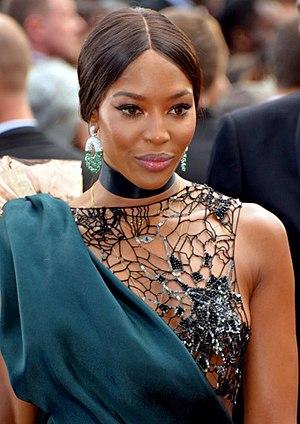
Naomi Campbell au festival de Cannes
American Horror Story: Hotel est la cinquième saison de la série d’anthologie American Horror Story. Le premier épisode fut diffusé le 7 octobre 2015, la série quant à elle avait été renouvelée en octobre 2014 et le thème de l’hôtel avait été annoncé en février 2015. Cette saison est la première à ne pas avoir dans son casting une des actrices principales : Jessica Lange. En revanche, plusieurs membres des castings précédents sont de retour : Evan Peters, Sarah Paulson, Denis O’Hare, Lily Rabe, Kathy Bates, Angela Bassett, Chloë Sevigny, Finn Wittrock, Wes Bentley, Gabourey Sidibe, Mare Winningham, Matt Bomer, John Carroll Lynch et Anthony Ruivivar ainsi que les nouveaux membres : Lady Gaga et Cheyenne Jackson.
Naomi Elaine Campbell, née le 22 mai 1970 à Londres, est une mannequin, chanteuse, productrice et actrice britannique, d'ascendance jamaïcaine.